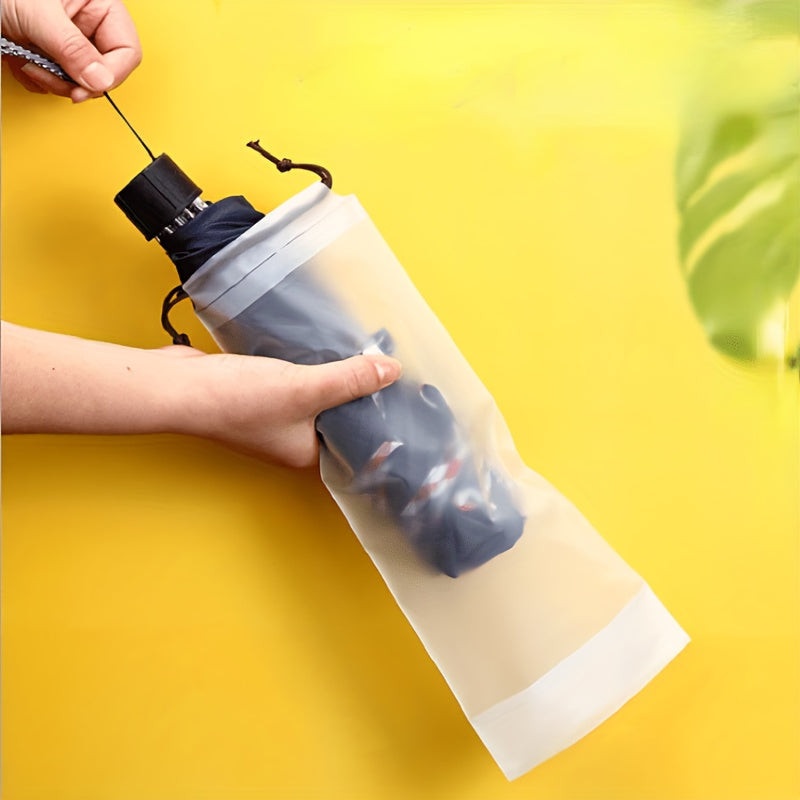
Átlátszó vízálló esernyőtároló táska zsinórral
Brand: Napikütyü
Termékleírás: Képzeld el, hogy egy esős napon sétálsz, és minden esernyőhöz tartozó gondot elfelejthetsz, mert itt van a tökéletes megoldás! Az átlátszó vízálló esernyőtároló táska zsinórral nemcsak praktikus, de stílusos kiegészítője lehet mindennapjaidnak. Ez a táska segít megőrizni környezeted tisztaságát, miközben a nedves esernyőt biztonságosan tárolhatod benne. Az átlátszó anyagnak köszönhetően mindig tudni fogod, mi van a táskában, és a zsinóros záródás biztosítja, hogy az esernyőd mindig a helyén maradjon. A táska könnyen hordozható, így bárhová magaddal viheted. Ideális választás városi sétákhoz, munkába járáshoz vagy utazásokhoz. A letisztult dizájn minden stílushoz illik, így nem kell kompromisszumot kötnöd a megjelenés terén. Engedd el a felesleges aggodalmakat, és élvezd az esős napokat ezzel a praktikus és elegáns esernyőtároló megoldással! Tulajdonságok: (Méret és kapacitás) Kompakt és tágas: A táska mérete tökéletesen illeszkedik a legtöbb standard méretű esernyőhöz, miközben elég tágas ahhoz, hogy kényelmesen elférjen benne. (Anyag) Tartós és vízálló: Az átlátszó anyag nemcsak esztétikus, de rendkívül strapabíró és vízálló is, megóvva a környezetedet a nedvességtől. (Záródás) Biztonságos zsinóros záródás: A zsinóros megoldás egyszerű használatot biztosít, és garantálja, hogy az esernyőd mindig biztonságban marad. (Dizájn) Stílusos és modern: Az átlátszó dizájn minden ruhatárhoz illik, így nemcsak praktikus, de divatos kiegészítő is. (Hordozhatóság) Könnyű és hordozható: A táska súlya minimális, így könnyedén hordozhatod bárhová, anélkül hogy plusz terhet jelentene. Miért vedd meg? Ha unod már, hogy az esernyőd mindig mindent eláztat, akkor ez a táska neked készült! A modern életvitelhez elengedhetetlen egy ilyen praktikus kiegészítő, amely nemcsak megkönnyíti a mindennapokat, de stílusos megjelenést is kölcsönöz. Tartsd tisztán és rendezetten a környezeted, miközben élvezed a szabadságot, amit ez a hordozható és könnyű esernyőtároló táska kínál. Ne hagyd, hogy az eső megakadályozzon a terveidben, válaszd ezt a praktikus megoldást, és légy felkészült bármilyen időjárásra!
Category: Home & Garden > Umbrella Sleeves & Cases > Umbrella Cases